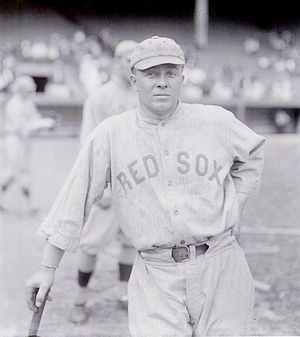
Olaf Henriksen
Olaf Henriksen er den eneste spiller i Major League Baseballs historie, der er født i Danmark. Han spillede syv sæsoner for Boston Red Sox i den bedste professionelle række i USA. Dermed var han holdkammerat med Babe Ruth og Tris Speaker, som begge er i Baseball Hall of Fame, og han var med til at vinde tre World Series-titler, nemlig i 1912, 1915 og 1916.